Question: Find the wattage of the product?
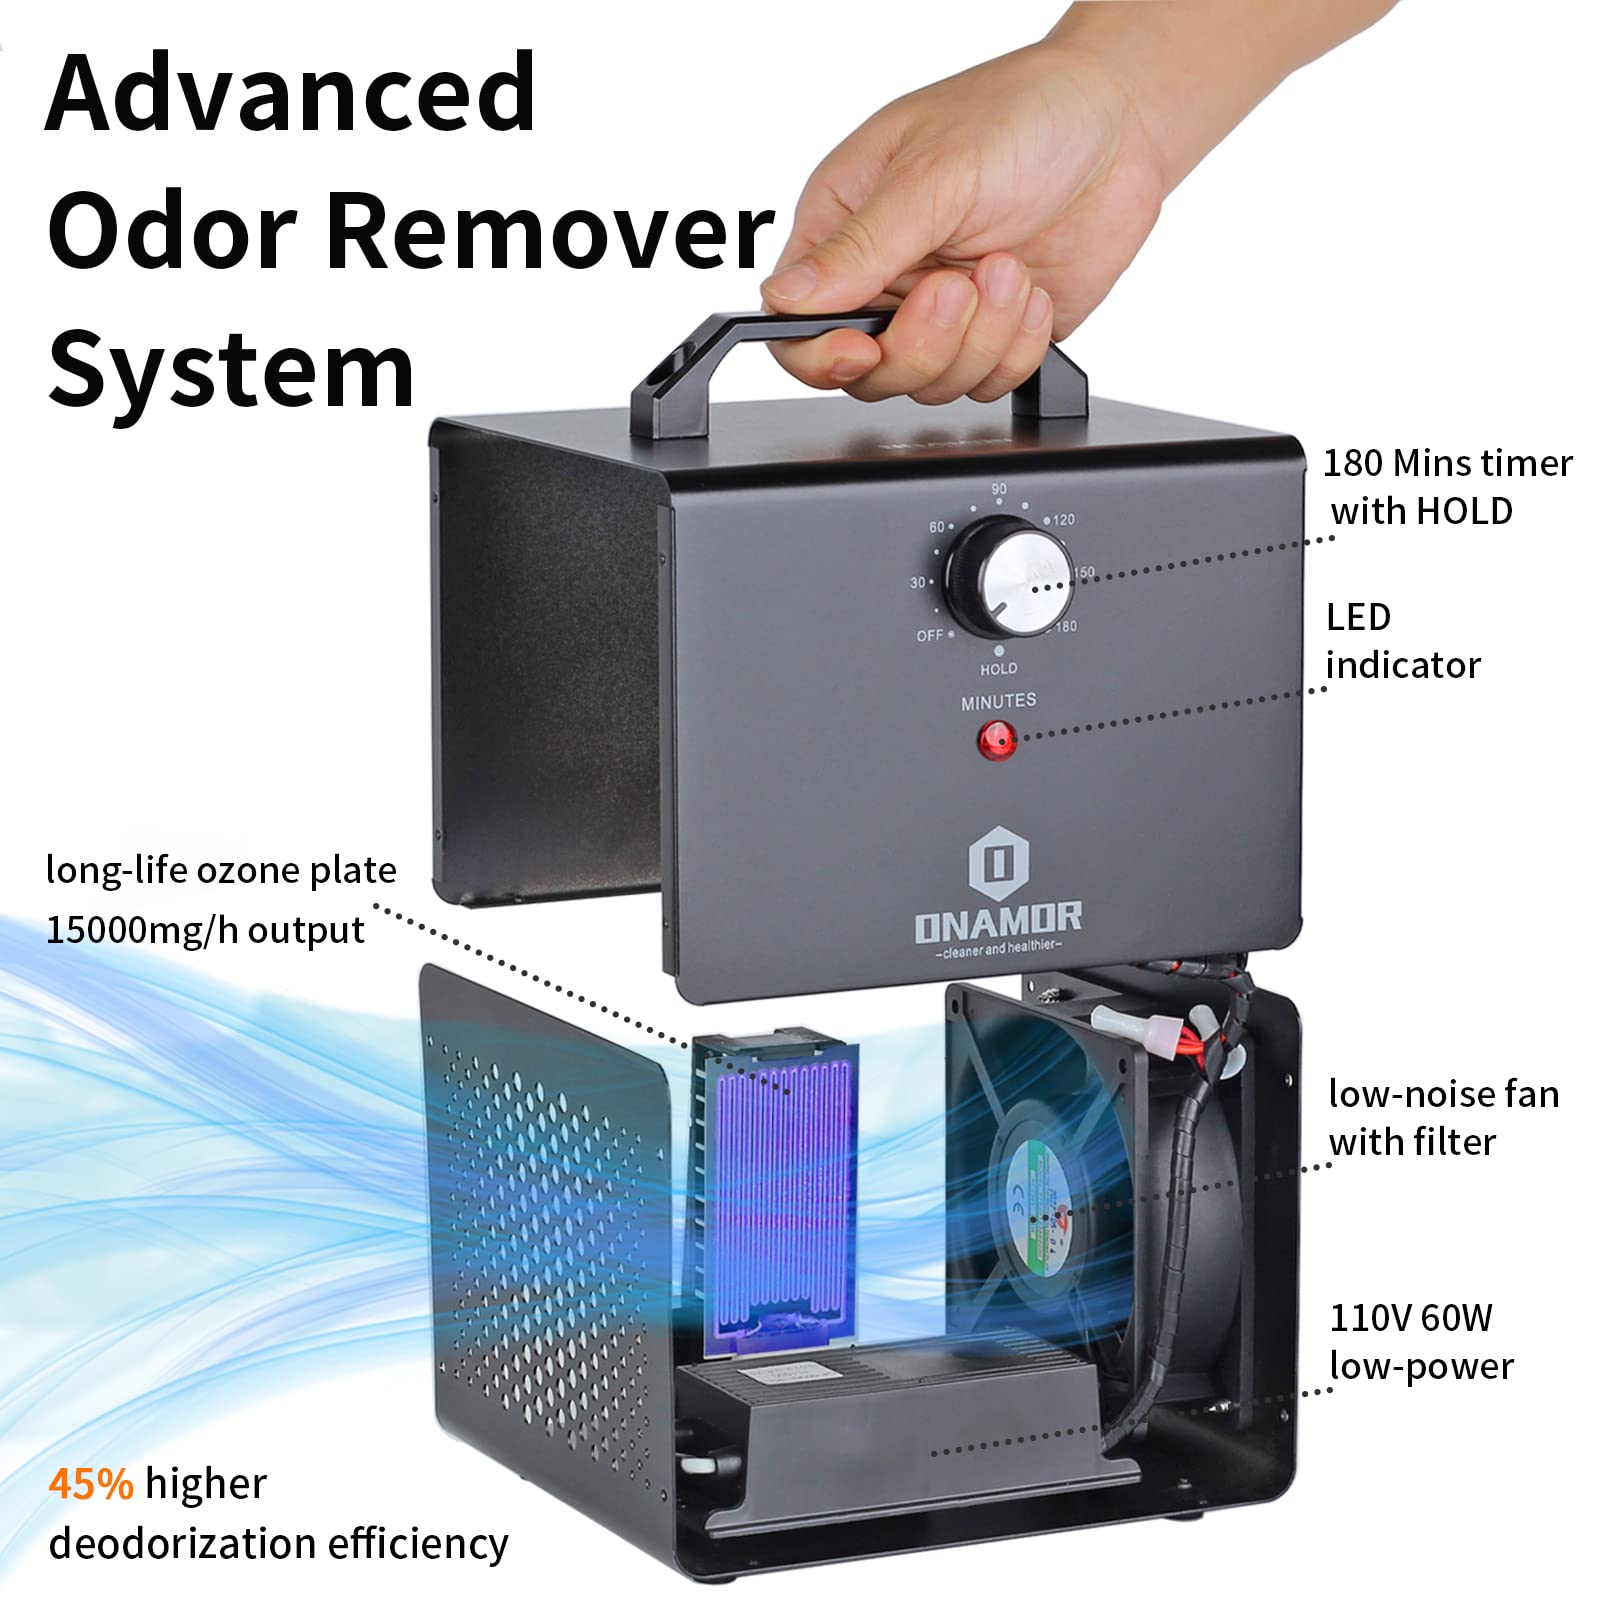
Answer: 60.0 watt